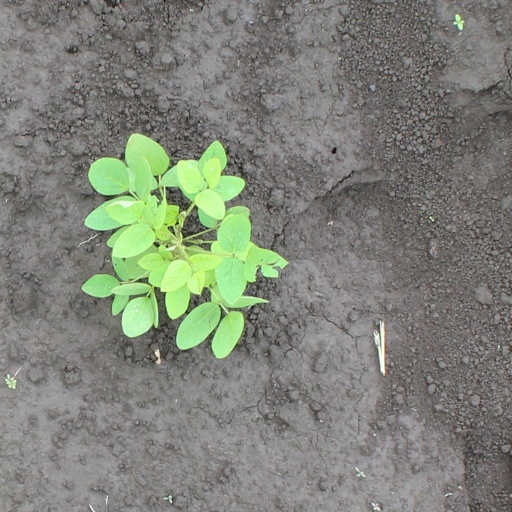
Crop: soybean